Bedretto

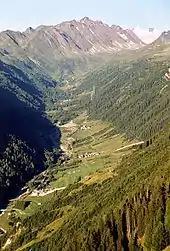
Val Bedretto. In the middle is Bedretto, further up, Ronco and almost hidden is All'Acqua. Nufenen Pass is at the head of the valley. The large range in the background is the Cristallina Massif.

Bedretto is located in the Bedretto Valley running from the Nufenen Pass via the headwaters of the Ticino river down to Airolo. The municipality consists of the village of Bedretto and the hamlets of Ronco, Villa (site of the municipal administration) and Ossasco, and forms part of the Leventina district.